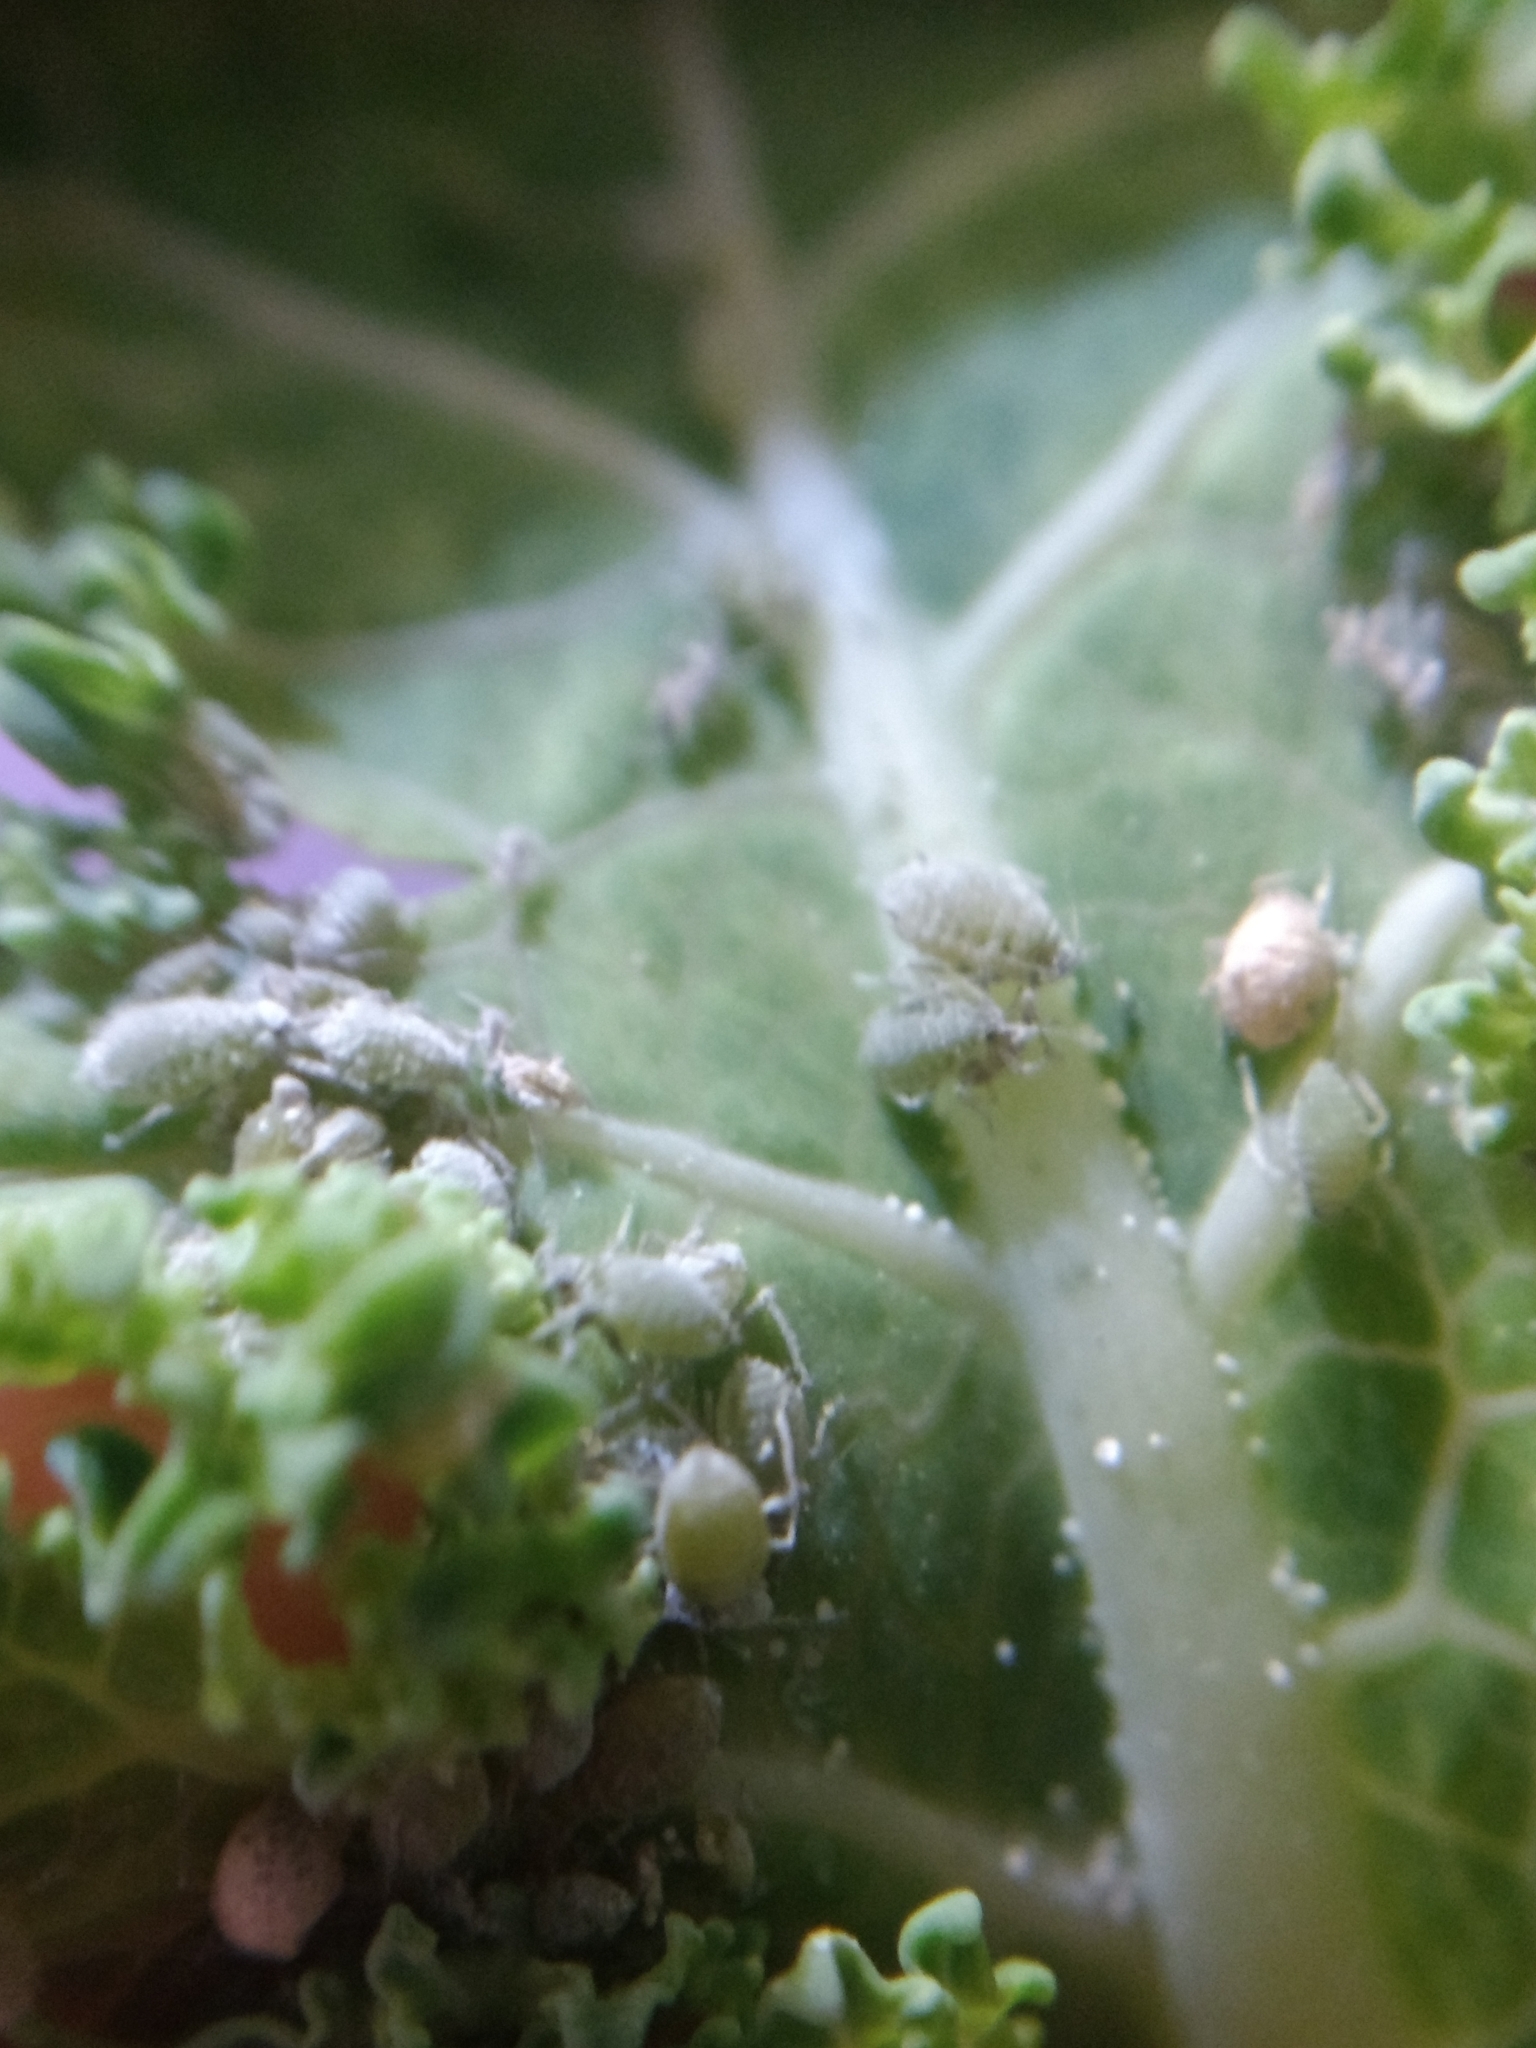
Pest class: cabbage_aphid